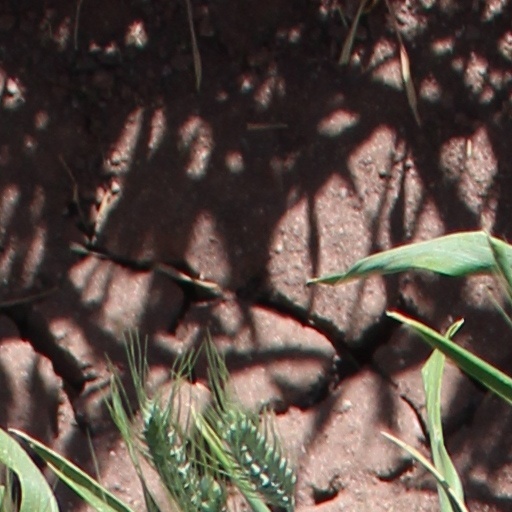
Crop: wheat